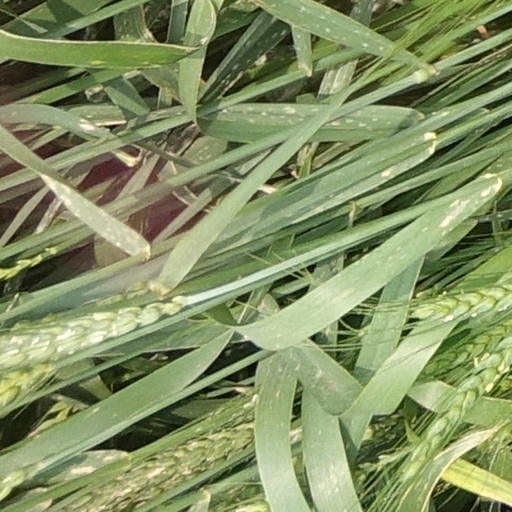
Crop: wheat